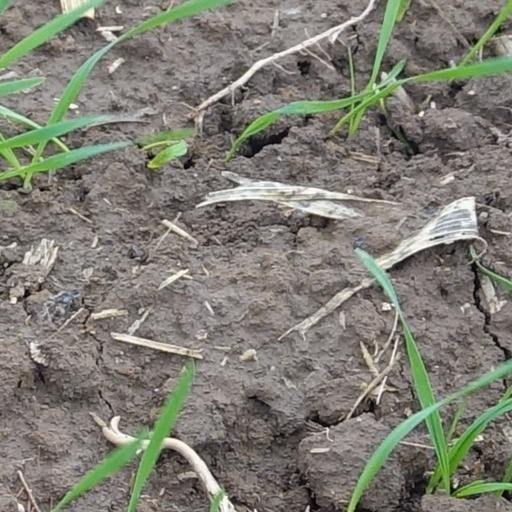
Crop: wheat